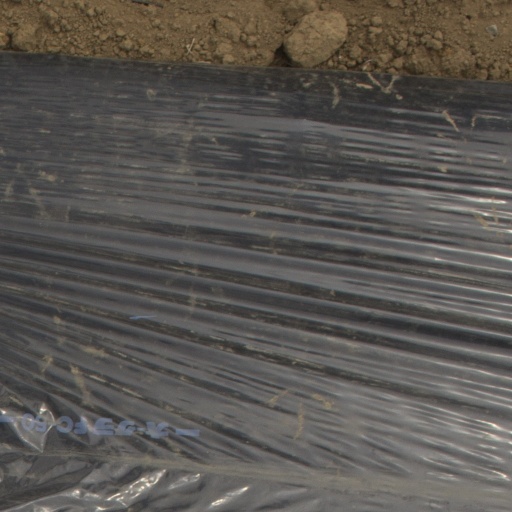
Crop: Jerusalem artichoke